The Mother (2003 film)

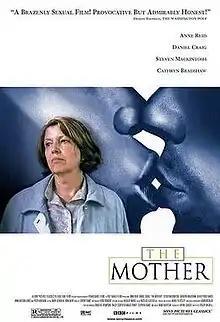
US Theatrical poster

The Mother is a 2003 British drama film directed by Roger Michell and written by Hanif Kureishi. It stars Anne Reid, Daniel Craig, Peter Vaughan, Steven Mackintosh, and Cathryn Bradshaw.